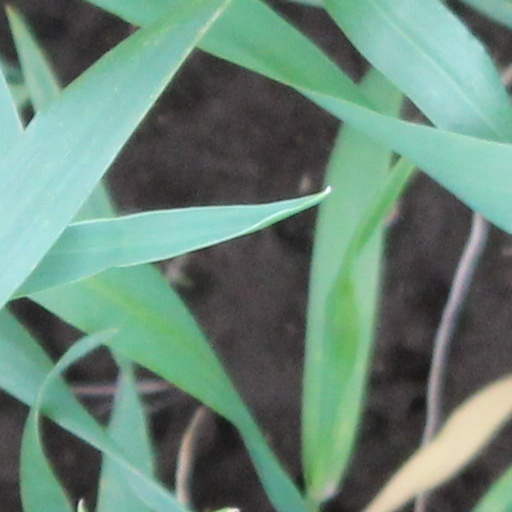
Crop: wheat